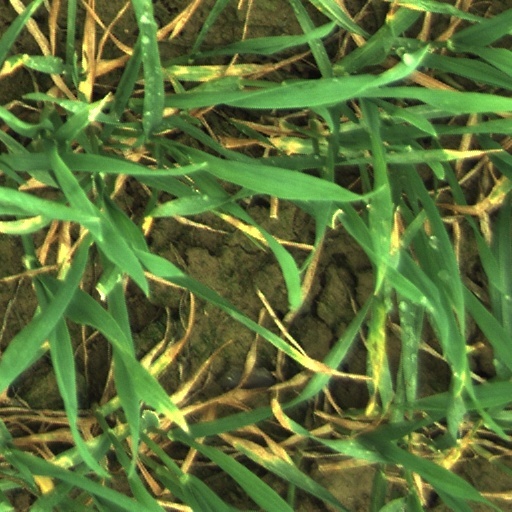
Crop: wheat